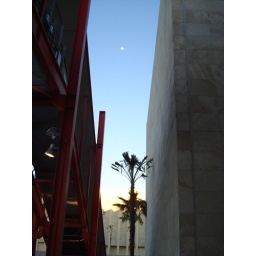
moon in a blue sky